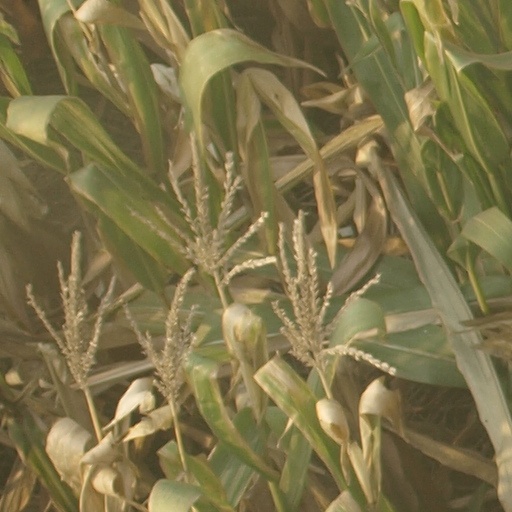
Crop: maize; corn